Sammy Voit

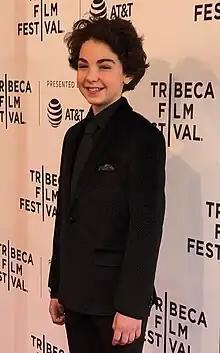
Voit at the 2018 Tribeca Film Festival

Samuel Voit (born ) is an American actor and television personality. He began his career on "Masterchef Junior", "Chopped Junior" and "Food Network Star Kids" as himself. In 2018, he appeared in the film "To Dust" which won the Grand Jury Audience Award at the Tribeca Film Festival and was nominated in 2020 for Best Screenplay at the Independent Spirit Awards in Los Angeles. He currently stars as young Kevin Jonas in the Happiness Begins Tour and the film "Happiness Continues".